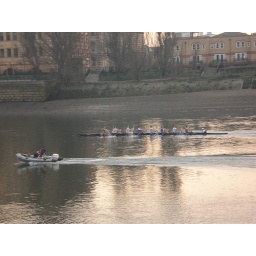
Crewing on the Thames; Coach in motor boat with team dog at the front of the boat